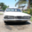
Label: automobile